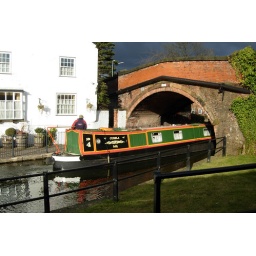
on the Bridgewater canal boat going under Lymm bridge